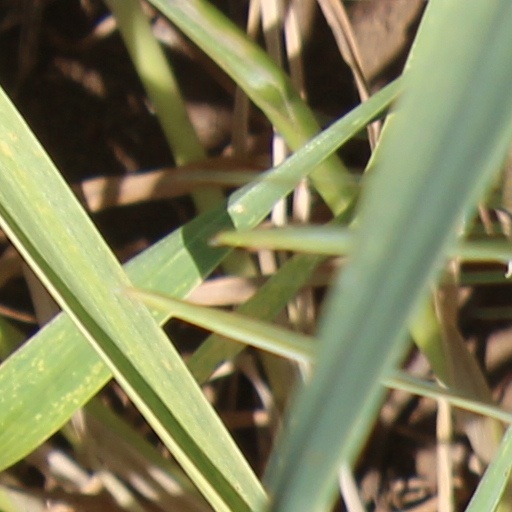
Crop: wheat